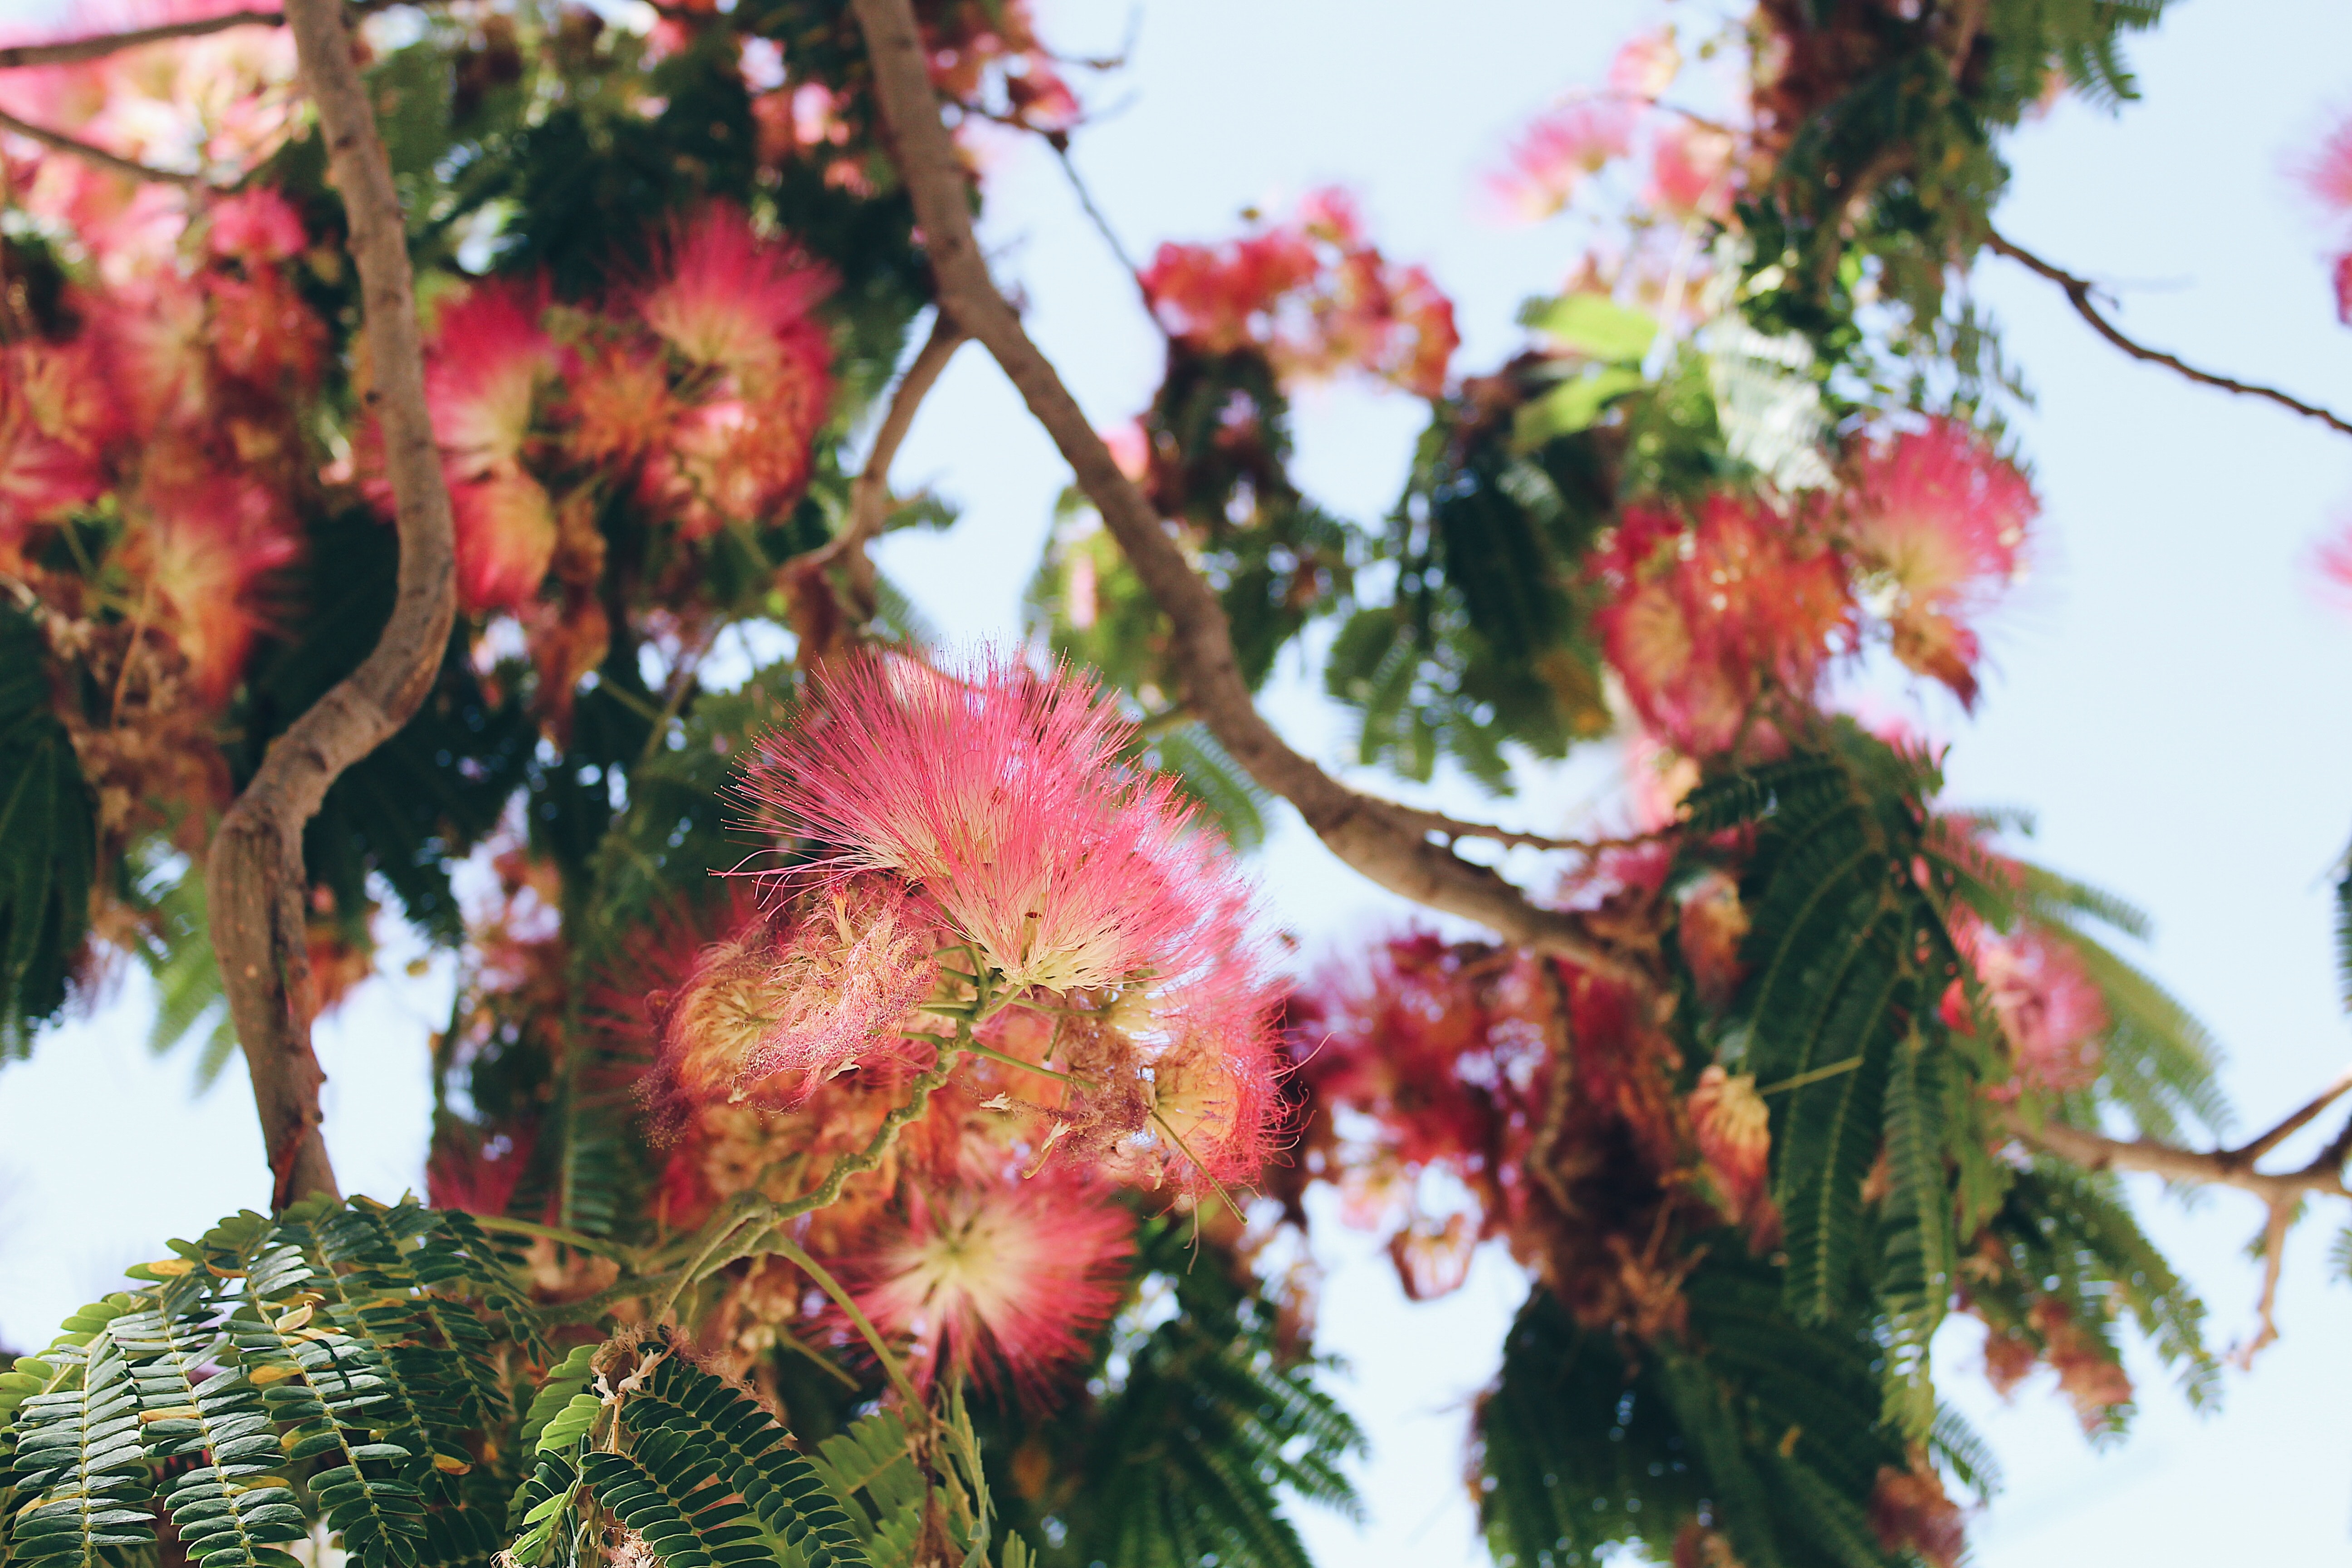
flower, silk tree, plant, tree, botany, leaf, flowering plant, branch